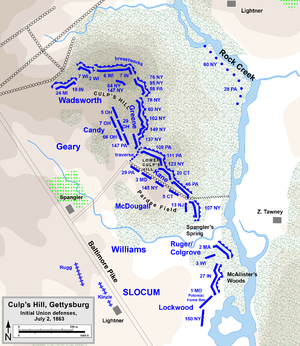
George S. Greene / Borgerkrigen / Gettysburg
Culp's Hills forsvar, om eftermiddagen den 2. juli.
Kort over kampe i slaget ved Gettysburg, 2. dag, Culp's Hill, oprindelige stillinger. Tegnet af Hal Jesperson.
George Sears Greene var en amerikansk civilingeniør og general i Unionens hær i den amerikanske borgerkrig. Han tilhørte Greene familien fra Rhode Island, som havde store militære traditioner. Hans største bidrag under krigen var hans forsvar af Unionens højre flanke på Culp's Hill under Slaget ved Gettysburg. I sit civile liv var han grundlægger af den amerikanske forening for civilingeniører og havde ansvaret for bygningen af en lang række jernbaner og akvadukter i de Nordøstlige stater i USA.